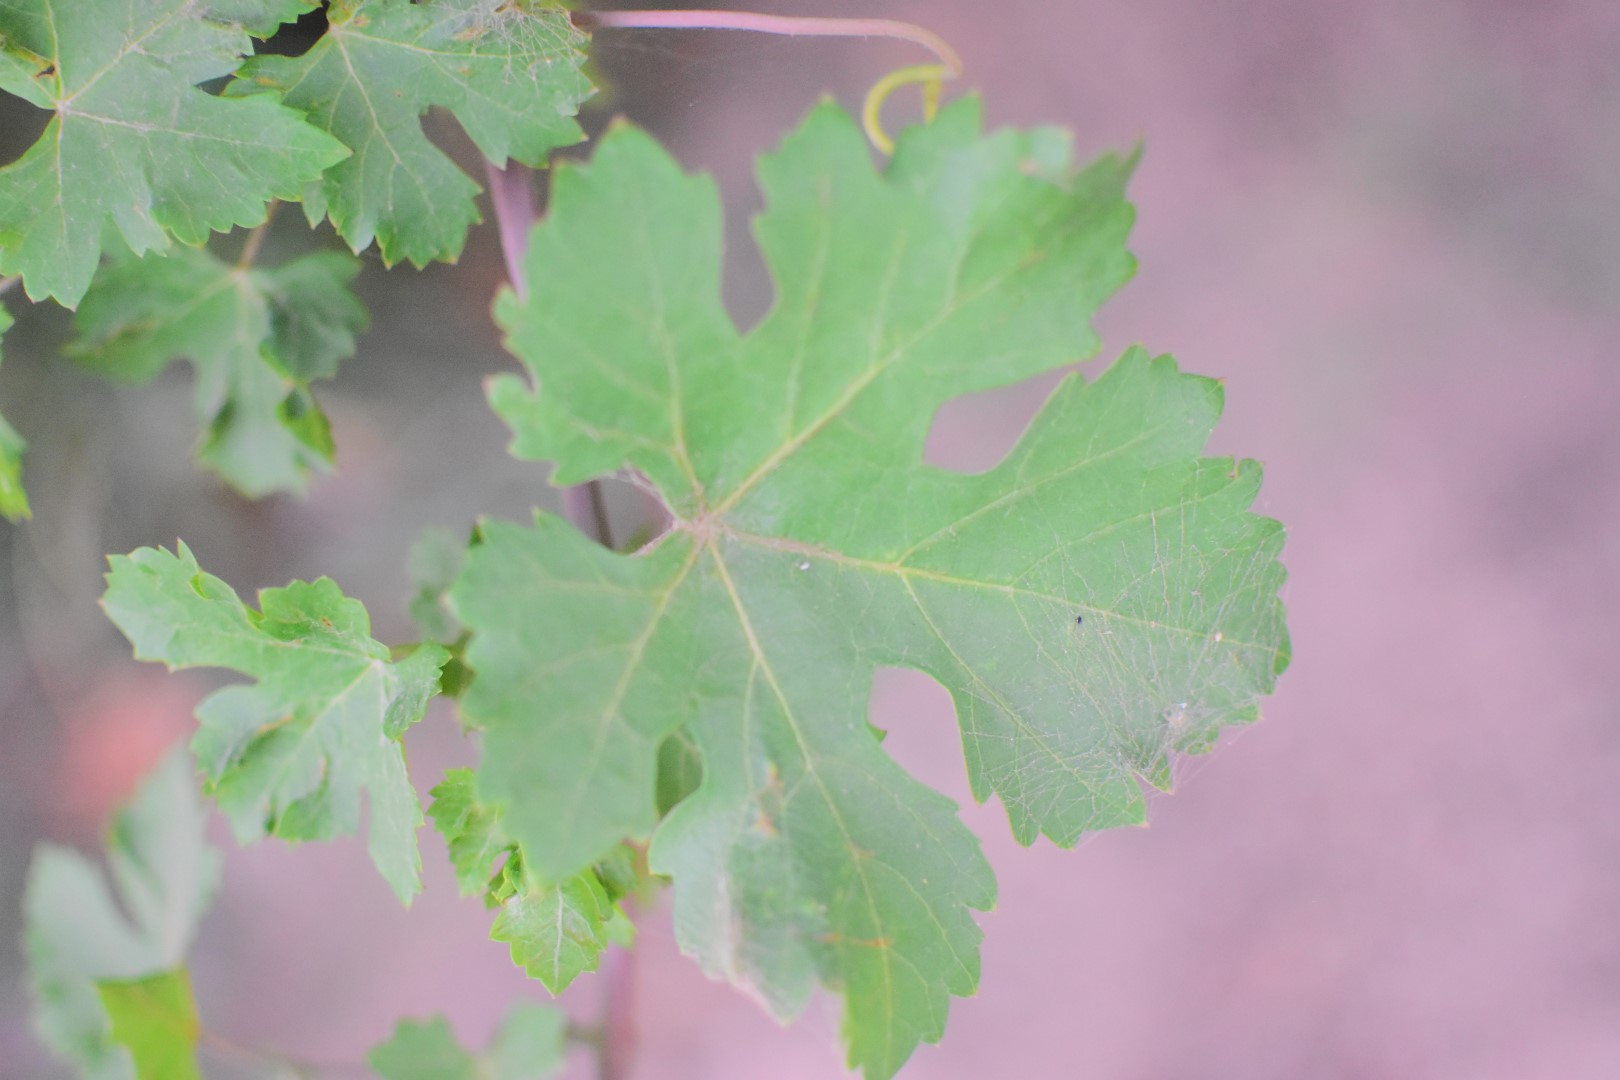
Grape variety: Aswud Balad